Ashurbanipal

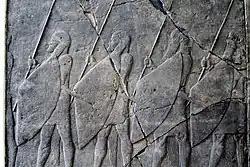
Assyrian spearmen depicted in a palace relief from Nineveh, 7th century BC.

In 671 Ashurbanipal's father Esarhaddon conquered Egypt, defeating the Kushite Pharaoh Taharqa, the first time Egypt had been under Assyrian rule. It was Esarhaddon's greatest triumph and brought the Assyrian Empire to its greatest extent. Assyrian control of Egypt was weak, however, as Taharqa retreated south to Nubia and schemed to retake his lands. Esarhaddon sent troops to garrison Egyptian cities and appointed local Egyptian nobles as vassal rulers of the country. In 669, Taharqa led Egypt in a revolt against Assyria, and Esarhaddon left Nineveh to meet the threat, but fell ill and died on the way. The campaign lapsed while Ashurbanipal was succeeding to his father's throne, and many of the Egyptian vassal rulers joined the revolt to expel the foreign conquerors. After they massacred the Assyrian garrison in Memphis, Ashurbanipal sent an army against the rebels.